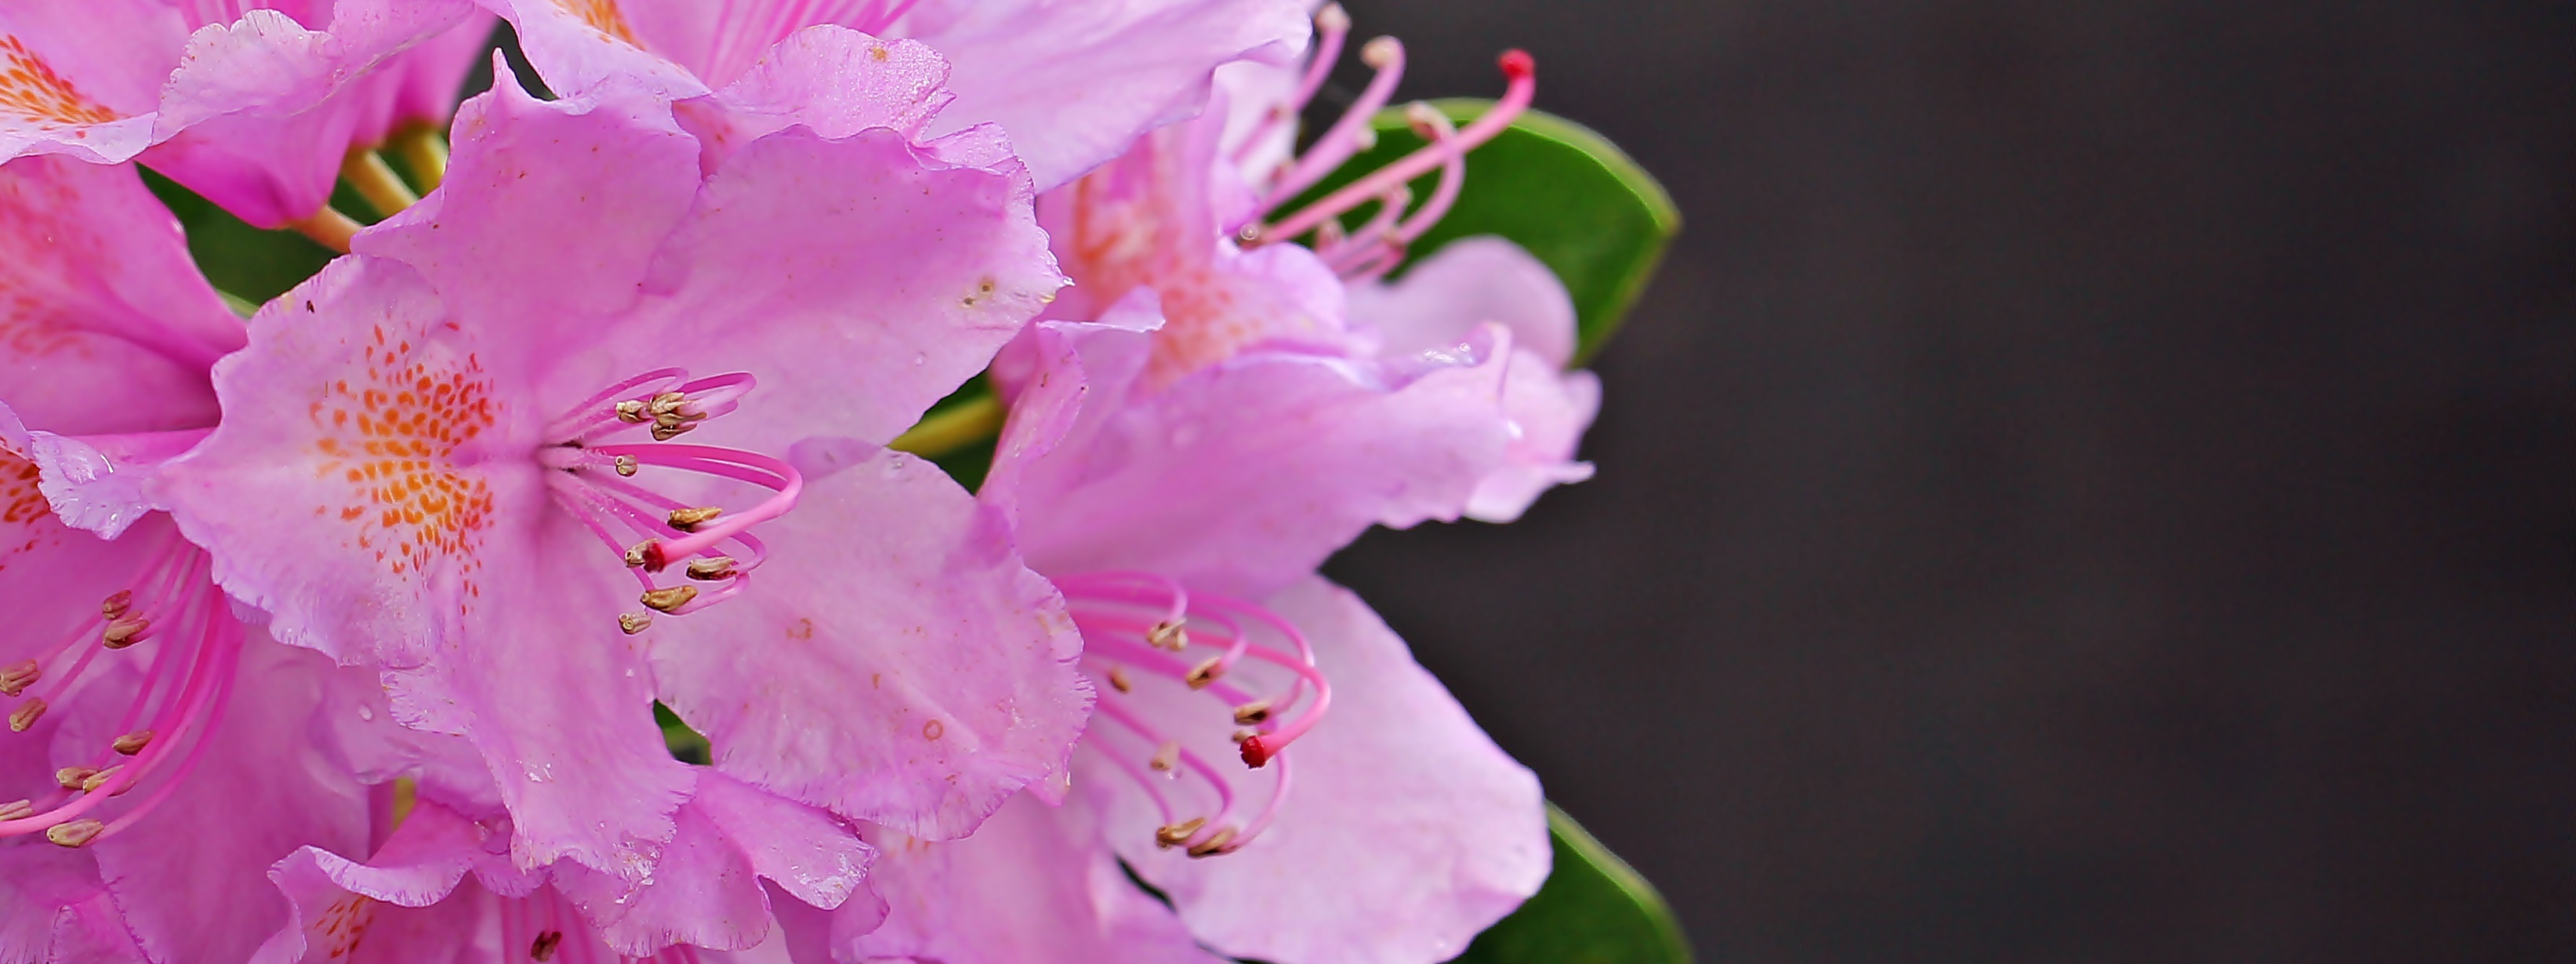
nature, branch, blossom, plant, flower, petal, bloom, summer, spring, pink, flora, flowers, background, shrub, bright, rhododendron, azalea, macro photography, pink flowers, flowering plant, early summer, woody plant, land plant